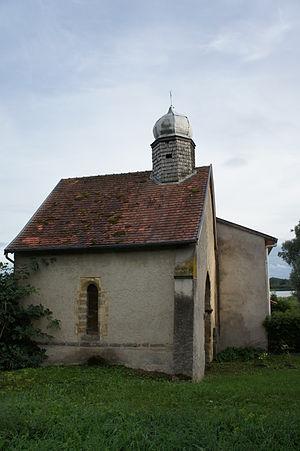
La commanderie de Gelucourt était une commanderie située à Gelucourt dans le département de la Moselle.
Gelucourt est une commune française située dans le département de la Moselle en région Grand Est.